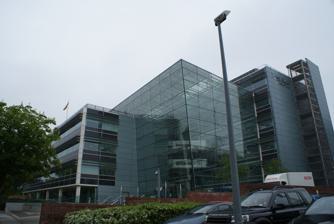
Building: Endeavour House
Country: United Kingdom
Year built: 2003
County building in Ipswich, Suffolk, England Endeavour House Endeavour House Endeavour House Alternative names Suffolk County Council Headquarters General information Status Completed Type Office/Government Architectural style Contemporary modern / High-tech architecture Address 8 Russell Road, Ipswich, IP1 2BX Town or city Ipswich Country England Coordinates 52°03′15″N 1°08′36″E / 52.054045°N 1.143447°E / 52.054045; 1.143447 Current tenants Suffolk County Council and Concertus Design and Property Consultants Construction started 2001 Completed 2003 Opened 2003 Cost £28 million Client Suffolk County Council Owner Suffolk County Council Technical details Floor count 5 Floor area 11,000 m 2 Lifts/elevators 5 Design and construction Architecture firm TTSP Architects Other designers M&S contractors Main contractor Bovis Lend Lease Awards and prizes Distinction/Ipswich society award, Commendation/Civic Trust award Other information Parking Underground Website http://www.suffolk.gov.uk/ References Endeavour House is a municipal building in Russell Road in Ipswich , Suffolk , England. It is the meeting place and offices of Suffolk County Council . The Babergh District Council and Mid Suffolk District Council also use the building for their offices and meeting place. History The site was previously occupied by Russell House, which was once an Eastern Electricity Central Accounting Office but was demolished in 2001 to make way for the first stage of the Ipswich Village Development . Endeavour House was designed by TTSP architects and constructed by Bovis Lend Lease at a cost of £28 million between 2001 and 2003. It was originally commissioned by TXU Corporation but, in November 2002, four months before the building was due to complete TXU Corporation went into administration. In 2003 Suffolk County Council , who had previously occupied the aging County Hall in Ipswich , were able to buy the 60% completed building for only £16 million. The county council made some alterations, the main change being the conversion of an indoor garden into a 90 desk chamber for 125 councilors on the second floor. However, in September 2016, 40% of the facilities were not being used. In late 2017 Babergh and Mid Suffolk District Councils relocated to Endeavour House to lower their costs. East and West Suffolk Clinical Commissioning Groups also moved into Endeavour house in October 2017. Description The building has 50,000 photovoltaic cells incorporated into the glass curtain walls, this being the largest installation of any office building in Europe . At peak sunlight these cells provide 57% of the building's energy demand and also create a dark pattern on the glass. There are also rain collecting reservoirs underground which recycle the water and pump it around the building for use in toilets. The building is designed to suit corporate businesses with glass curtain walls, cantilever walkways and offices with windows that look into the concourse, forming a major improvement on the working environment at the county council's former headquarters at the East Suffolk County Hall . The building is situated at 8 Russell Road, opposite Ipswich Borough Council 's headquarters at Grafton House . Portman Road Stadium is situated behind the building. There is some limited surface car parking for permit holders but there is also a large multistorey car park shared with Ipswich Borough Council with access from Constantine Road. Russell Road with Endeavour house pictured on the right Suffolk County Council coat of arms Endeavour House as seen from Constantine Road showing the rear of the building References